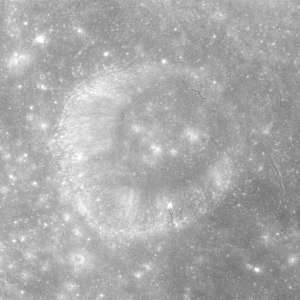
Carrillo (månekrater)
Carrillo er et lille nedslagskrater på Månen. Det befinder sig på Månens forside nær den østlige rand. På grund af dets placering ses Carillo i perspektivisk forkortning fra Jorden, så det virker ovalt, og dets synlighed er påvirket af libration. Det er opkaldt efter den mexicanske ingeniør N. Carrillo Flores.